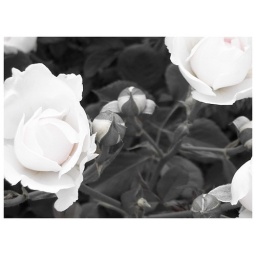
Almost-black-and-white of roses in bloom. There's just a touch of pink in this photo. It's one of my favorites.